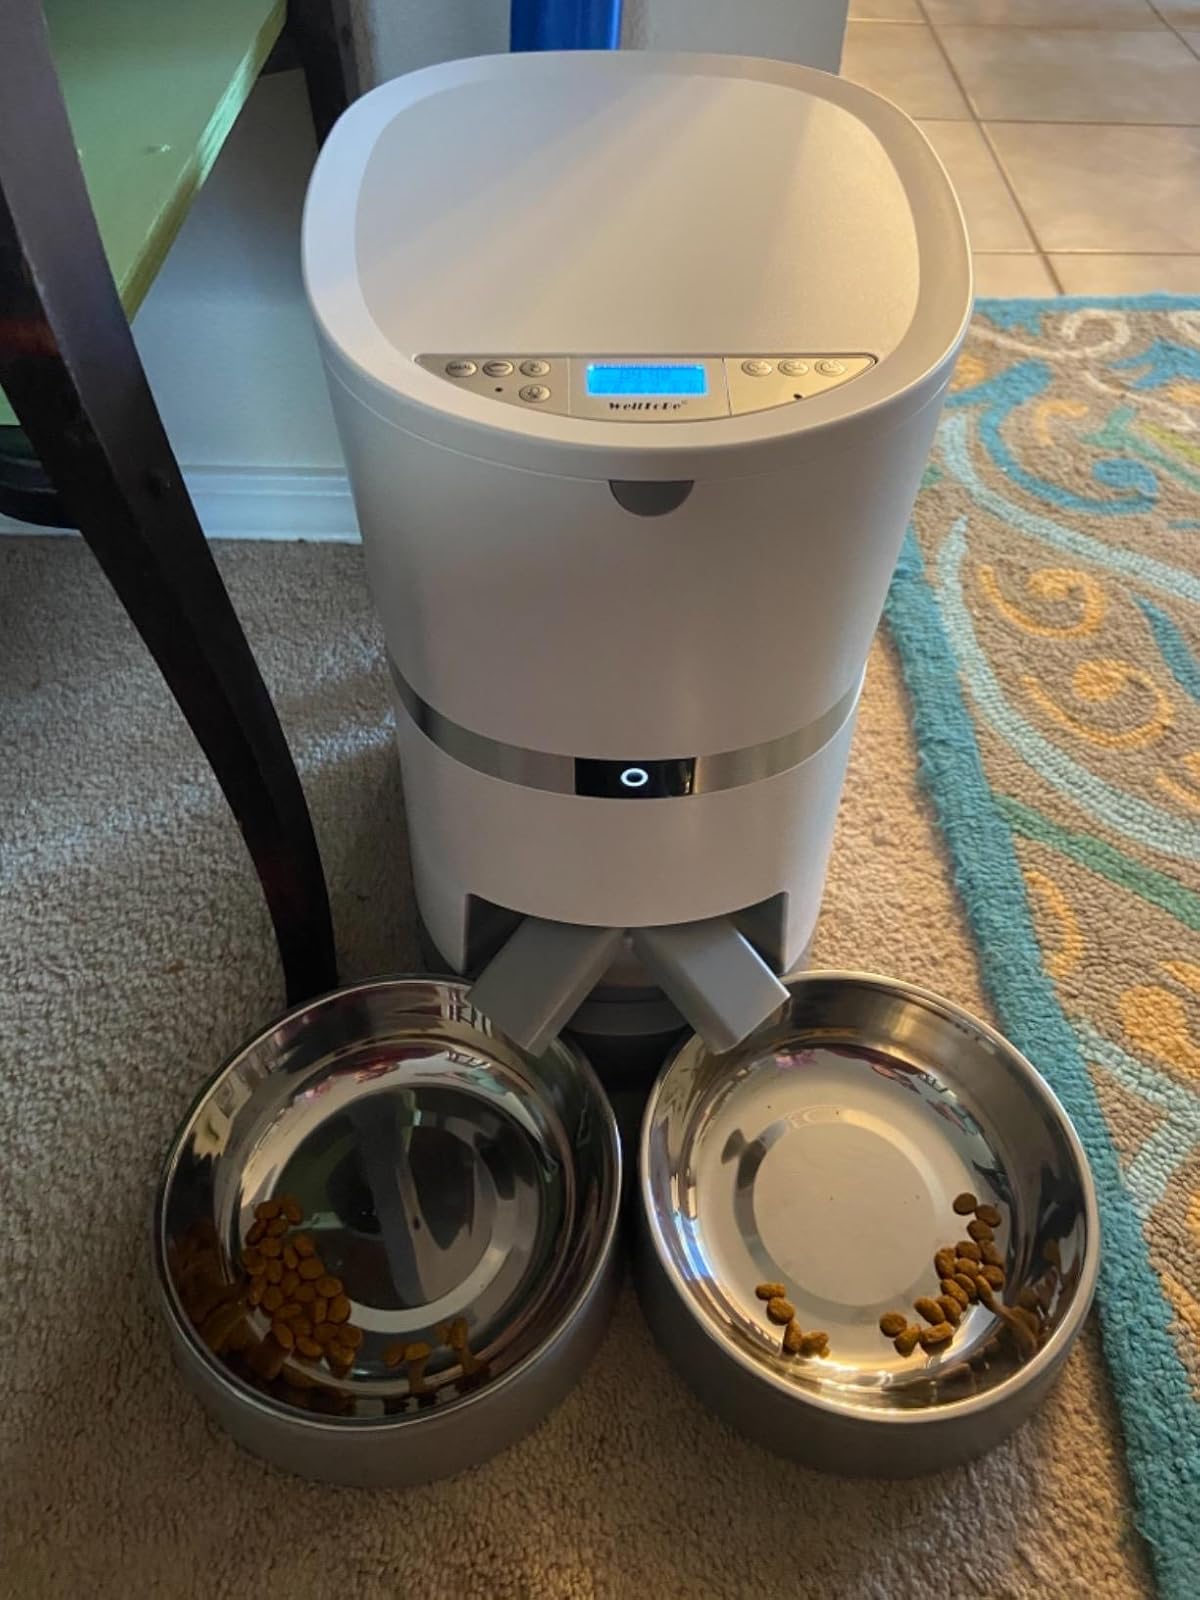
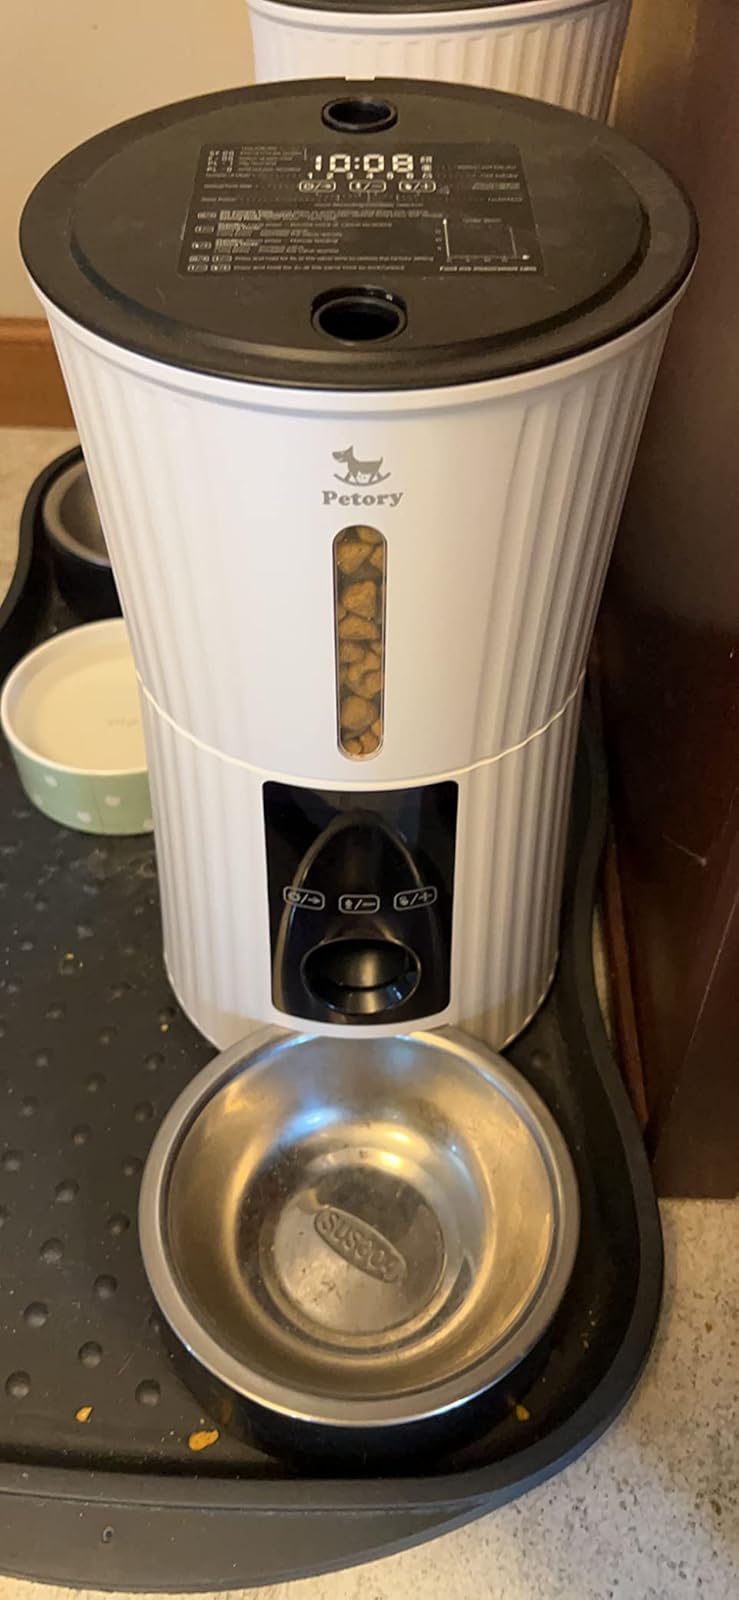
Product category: items_feeder
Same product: no